2014 United States Senate elections

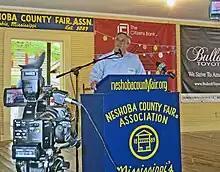
Childers campaigning for Senate

Six-term incumbent Democrat Max Baucus, the longest-serving senator in Montana's history, had been re-elected with 73% of the vote in 2008. Baucus announced on April 23, 2013, that he would retire in 2014, rather than seek re-election to a seventh term. Baucus was appointed as the United States Ambassador to China, leading him to resign from the Senate in February 2014.